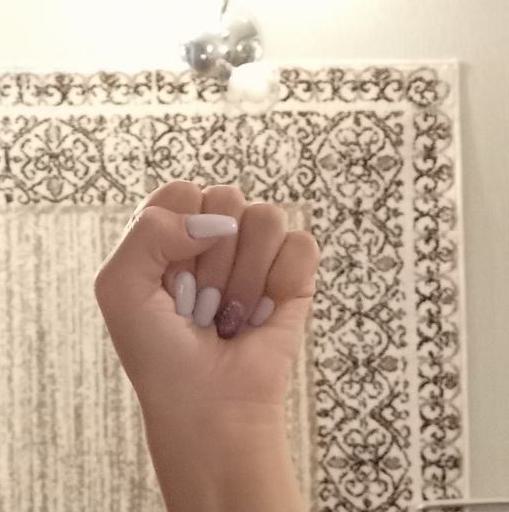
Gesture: fist